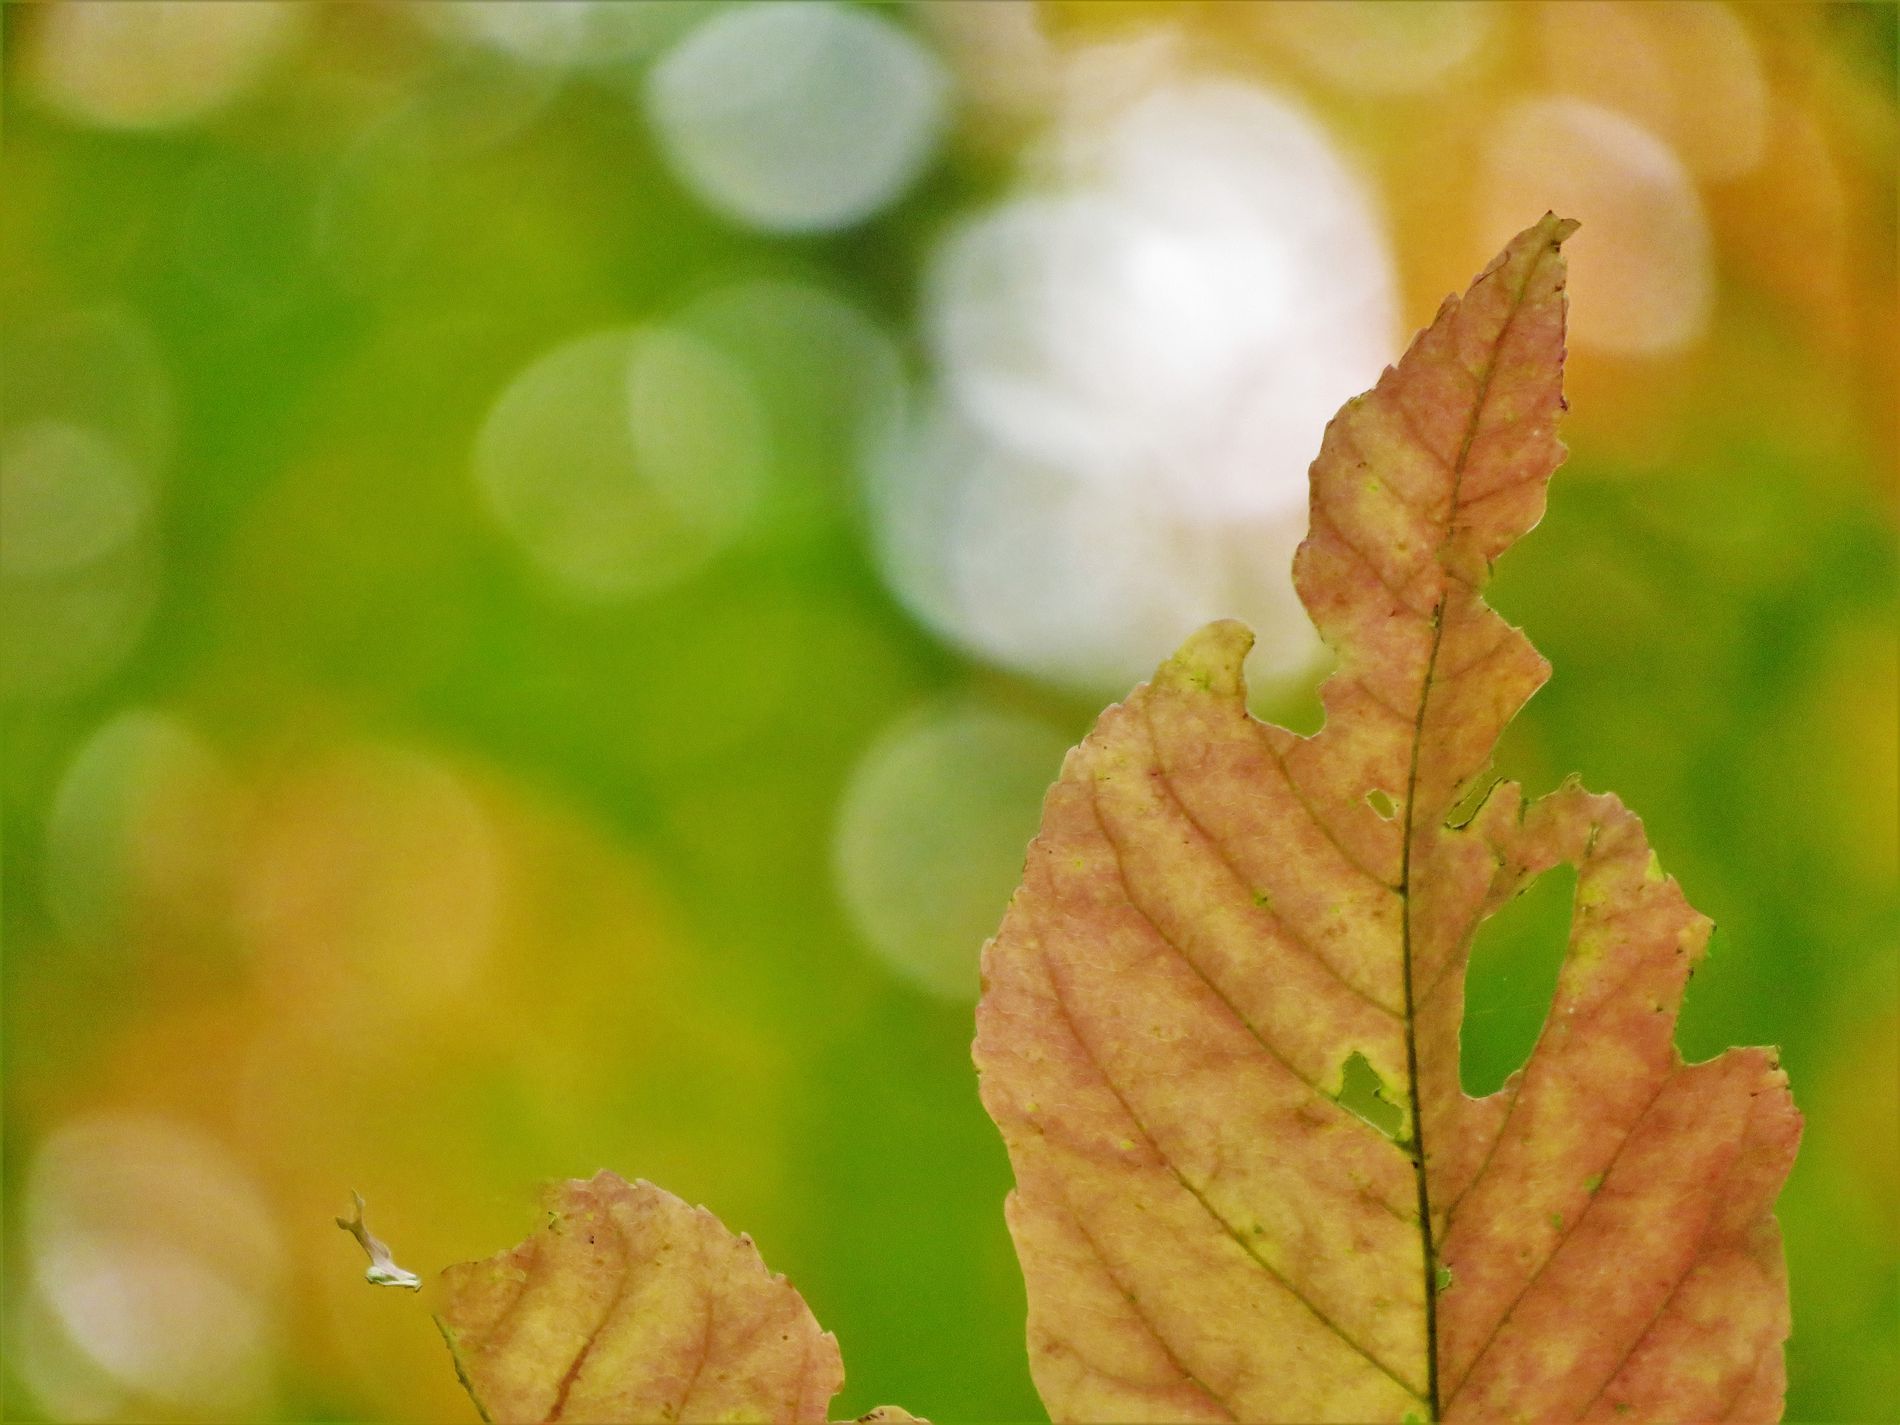
Dry brownish yellow leaf
The photo shows a dry, brownish-yellow leaf possibly from a dead tree.
The leaf is partially damaged, with a hole. The background is blurry and out of focus.
The image shows a close-up of a dry leaf turning brown and yellow. The leaf is in focus, and you can see its veins and some holes. Behind it, the background is very blurry with soft circles of green, orange, and white light likely trees and sunlight. The lighting is natural and warm, making the leaf look clear and detailed. The mood feels calm and peaceful, like a quiet moment in nature during autumn.
Labels: Leaf, Plant, Tree, Vegetation, Maple, Sunlight, Maple Leaf, Oak, Sycamore, Blury Background
Camera: Canon Canon PowerShot SX540 HS
Lens: 4.3 - 215.0 mm, 4-215mm
Aperture: F6.5
Exposure: 1/250 sec
ISO: 800
Focal length: 215.0 mm